Technological and industrial history of the United States

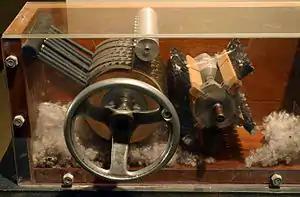
The cotton gin, invented by Eli Whitney, revolutionized slave-based agriculture in the Southern United States.

The technological and industrial history of the United States describes the emergence of the United States as one of the most technologically advanced nations in the world in the 19th and 20th centuries. The availability of land and literate labor, the absence of a landed aristocracy, the prestige of entrepreneurship, the diversity of climate and large easily accessed upscale and literate markets all contributed to America's rapid industrialization.